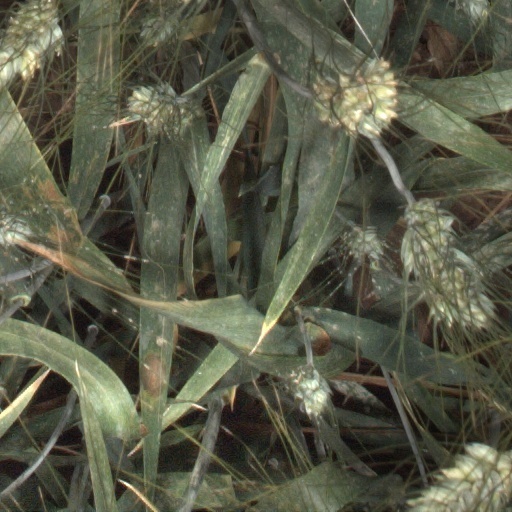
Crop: wheat